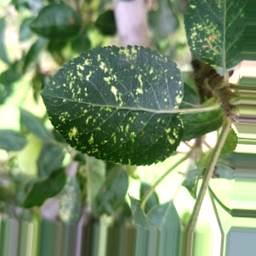
Label: Apple_Mosaic